William Boyd Dawkins

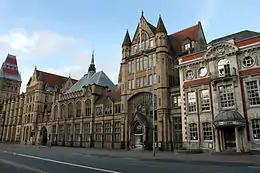
The Manchester Museum

Dawkins was a fighter for workers' rights especially in the coal mining industry. He lobbied hard to get a better education system for miners similar to the ones established in Germany. He donated undisclosed amounts of money to this cause.